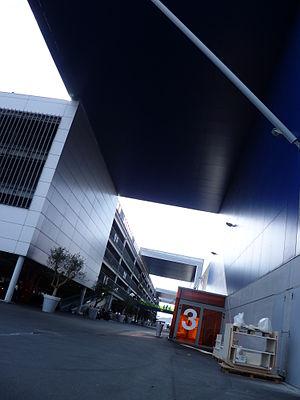
Le Centre commercial de Blagnac, Haute-Garonne.
La bonne santé de l'économie toulousaine est principalement liée aux industries de pointe de l'aéronautique et du spatial. Mais, depuis plusieurs années, la municipalité tente de diversifier les secteurs d'activité. Le PIB de l'agglomération est d'environ 30 milliards d'euros. En 2003, Toulouse se caractérise aussi par son très faible taux d'endettement : un des plus bas en Europe pour une ville de cette taille.